List of historic properties in Mesa, Arizona

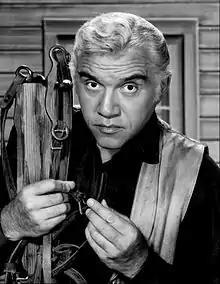
Actor Lorne Greene lived in the Ponderosa II House in Mesa

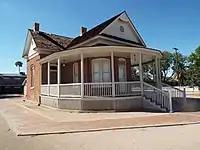
Sirrine House – 1896

The Southern Pacific (SP) 2355 was built in 1912 by Baldwin Locomotive Works. The heavy 4-6-0 "Ten Wheel" steam locomotive was retired from service in 1957. It is now on display at Mesa's Pioneer Park.